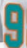
Number: 9